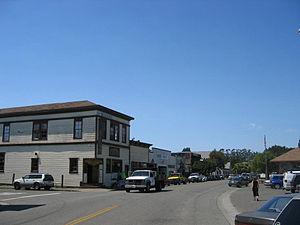
Point Reyes Station est une census-designated place située dans le comté de Marin, dans l’État de Californie, aux États-Unis. Sa population s’élevait à 848 habitants lors du recensement de 2010.